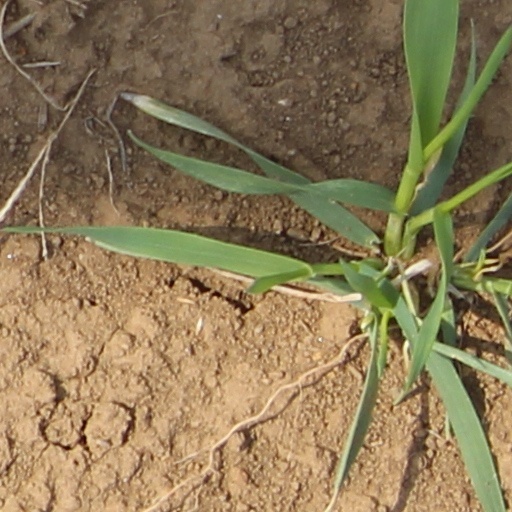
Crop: wheat